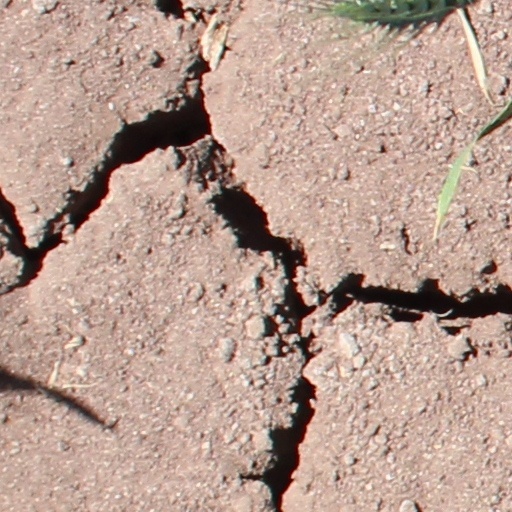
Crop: wheat